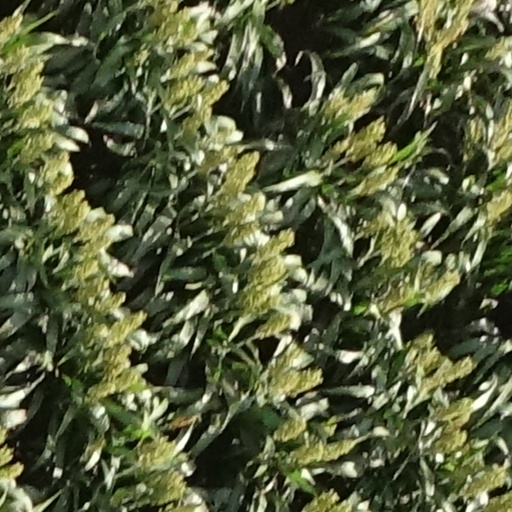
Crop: sorghum